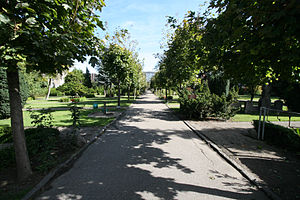
Vor Frelsers Kirke (København) / Gravminder / Kirkegårdsmonumenter
Vor Frelsers Kirke ligger i Sankt Annæ Gade på Christianshavn i Københavns Kommune. Kirken er mest kendt for sit spiralsnoede spir, men den rummer også en imponerende, udskåret orgelfacade fra 1698 og Nicodemus Tessins mesterstykke af en altertavle.